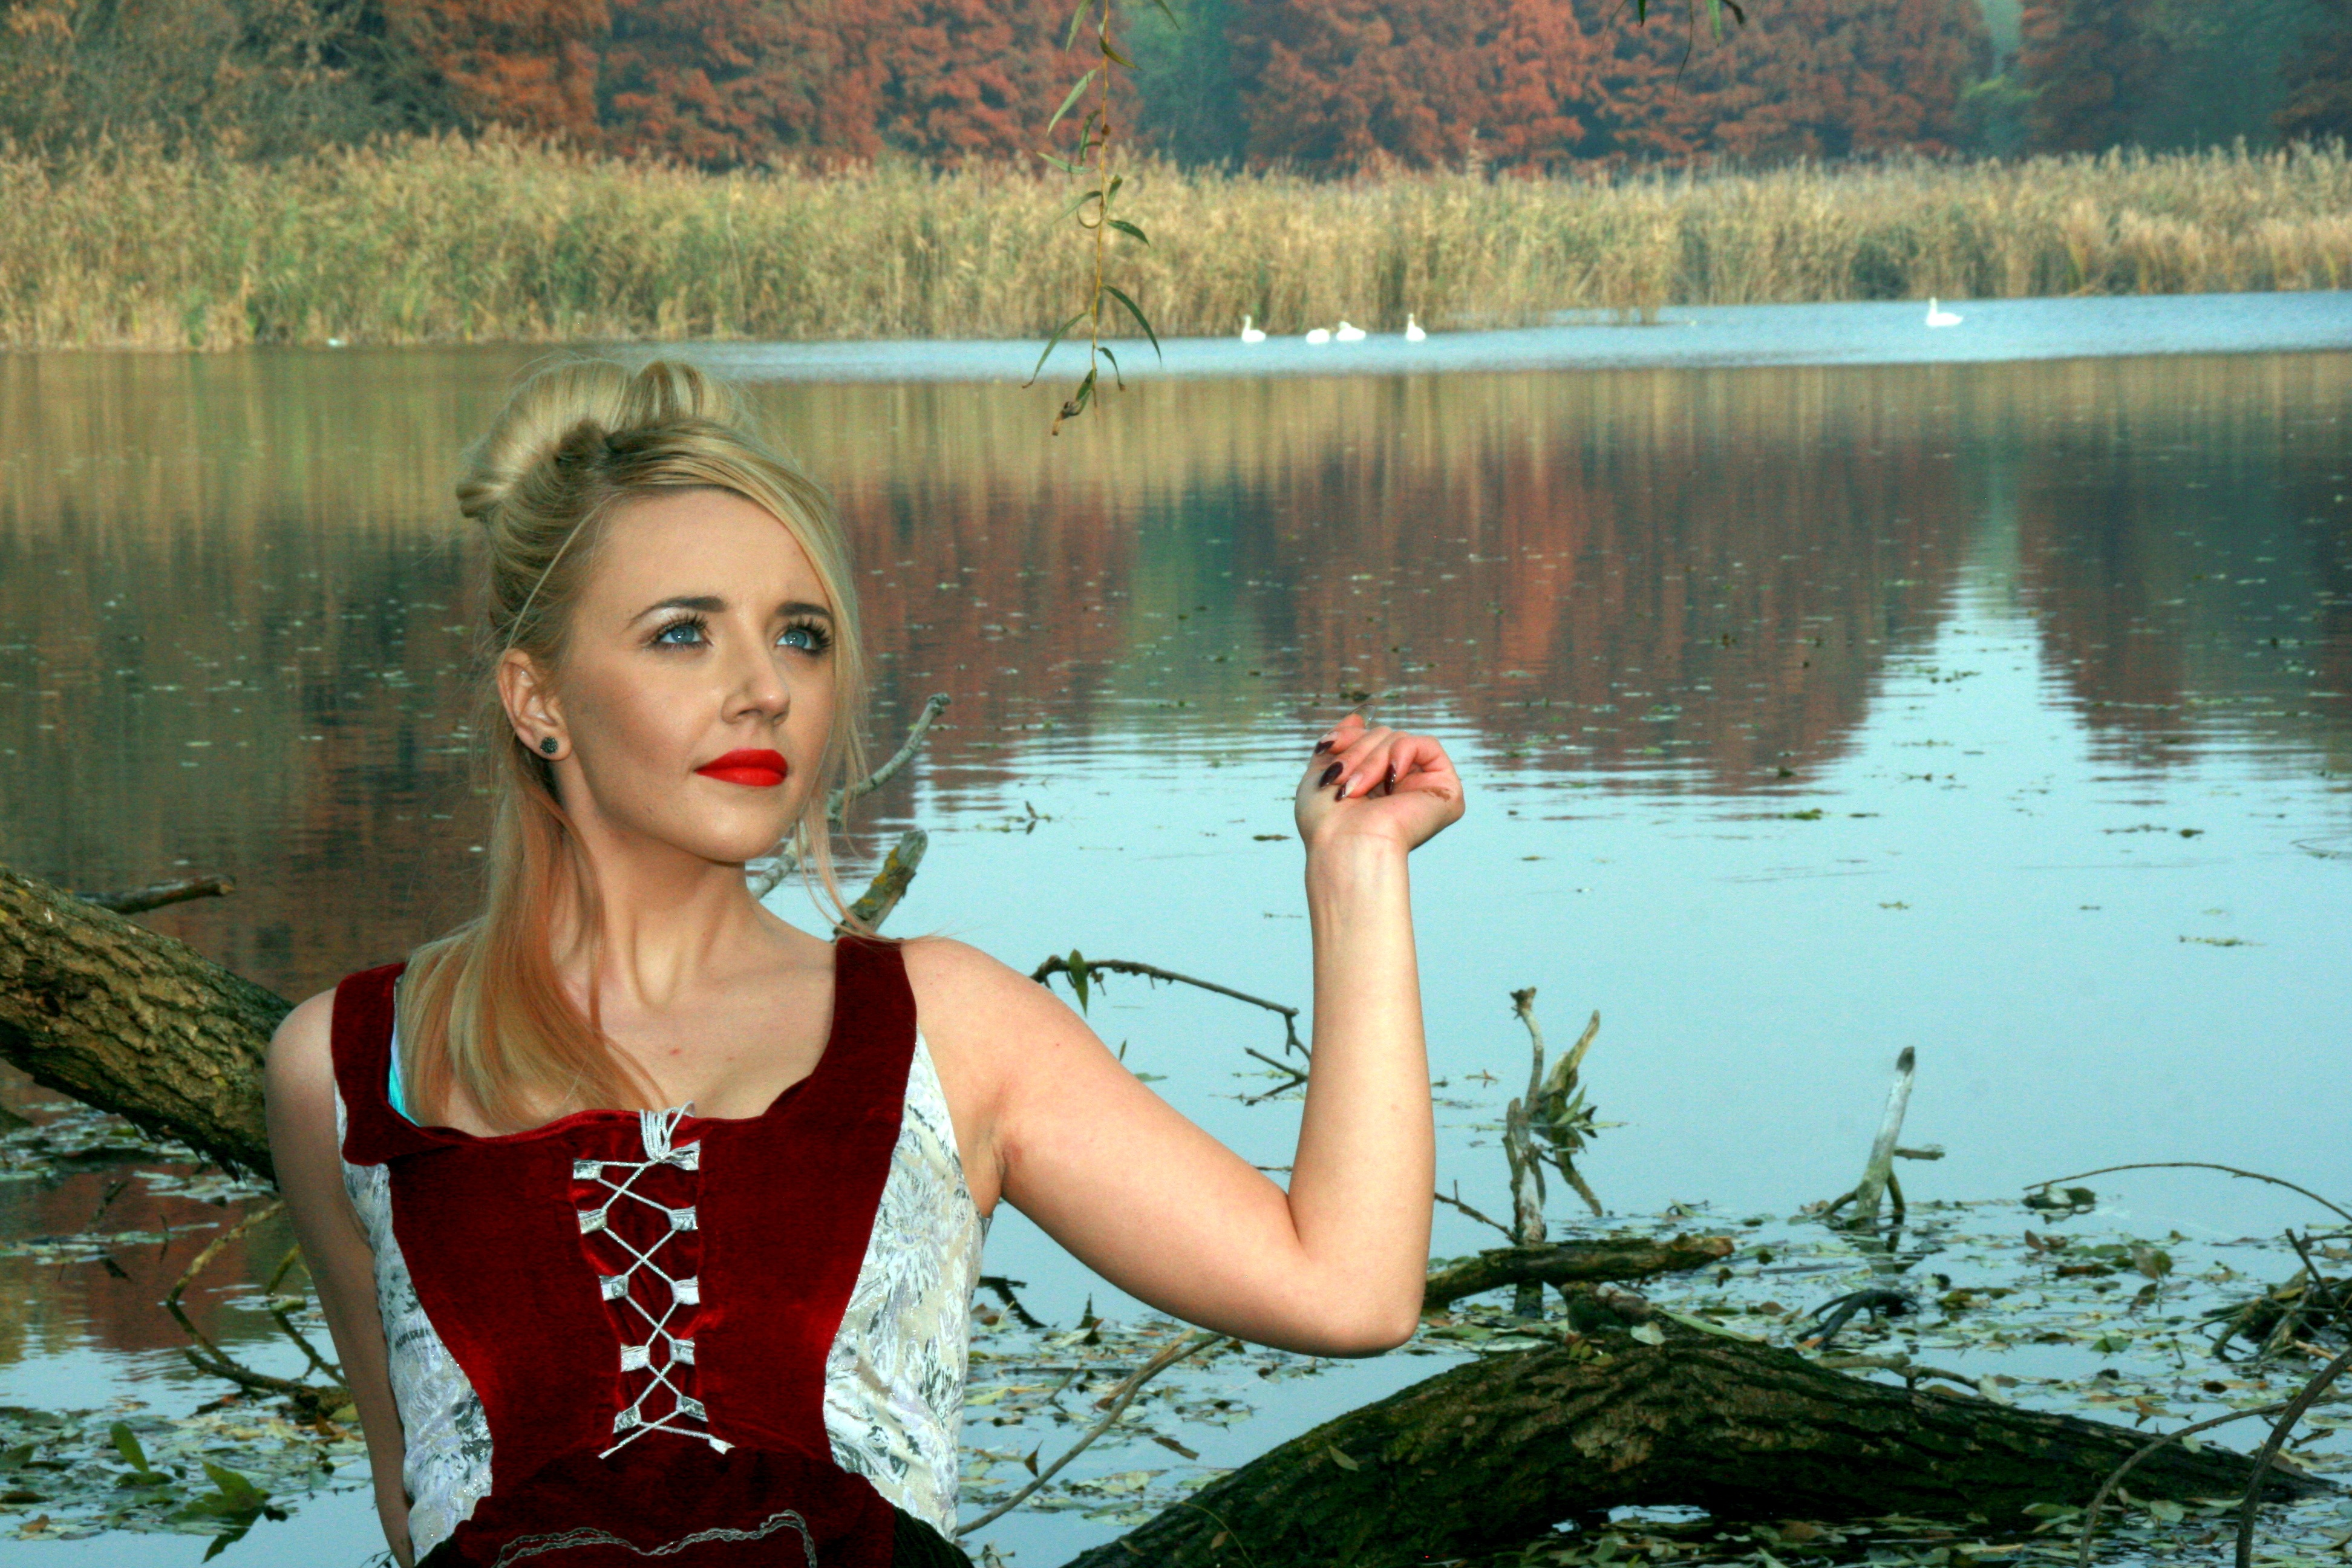
tree, water, girl, sunlight, flower, lake, model, spring, reflection, autumn, season, dress, beauty, photo shoot, seduction